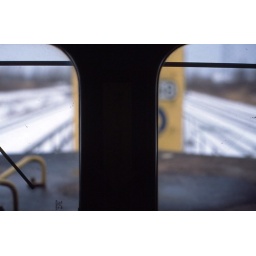
Looking out the window of a CSX train near Indianapolis